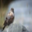
Label: bird